Padapengad

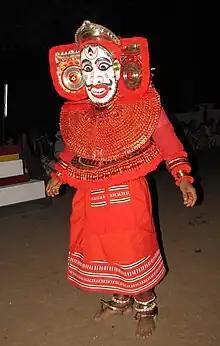
Bhoothathar festival

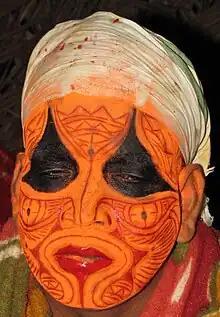
Paradhevatha makeup

Padapengad is a place in Chapparapadavu panchayat in Kannur district, Kerala, India. The nearest town is Taliparamba. The postal code is: 670581.